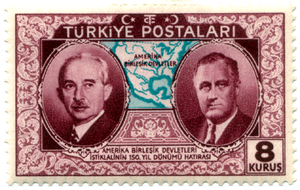
Les relations entre les États-Unis et la Turquie commencent au XIXᵉ siècle, un accord étant signé en 1830 à l'époque de l'Empire ottoman.